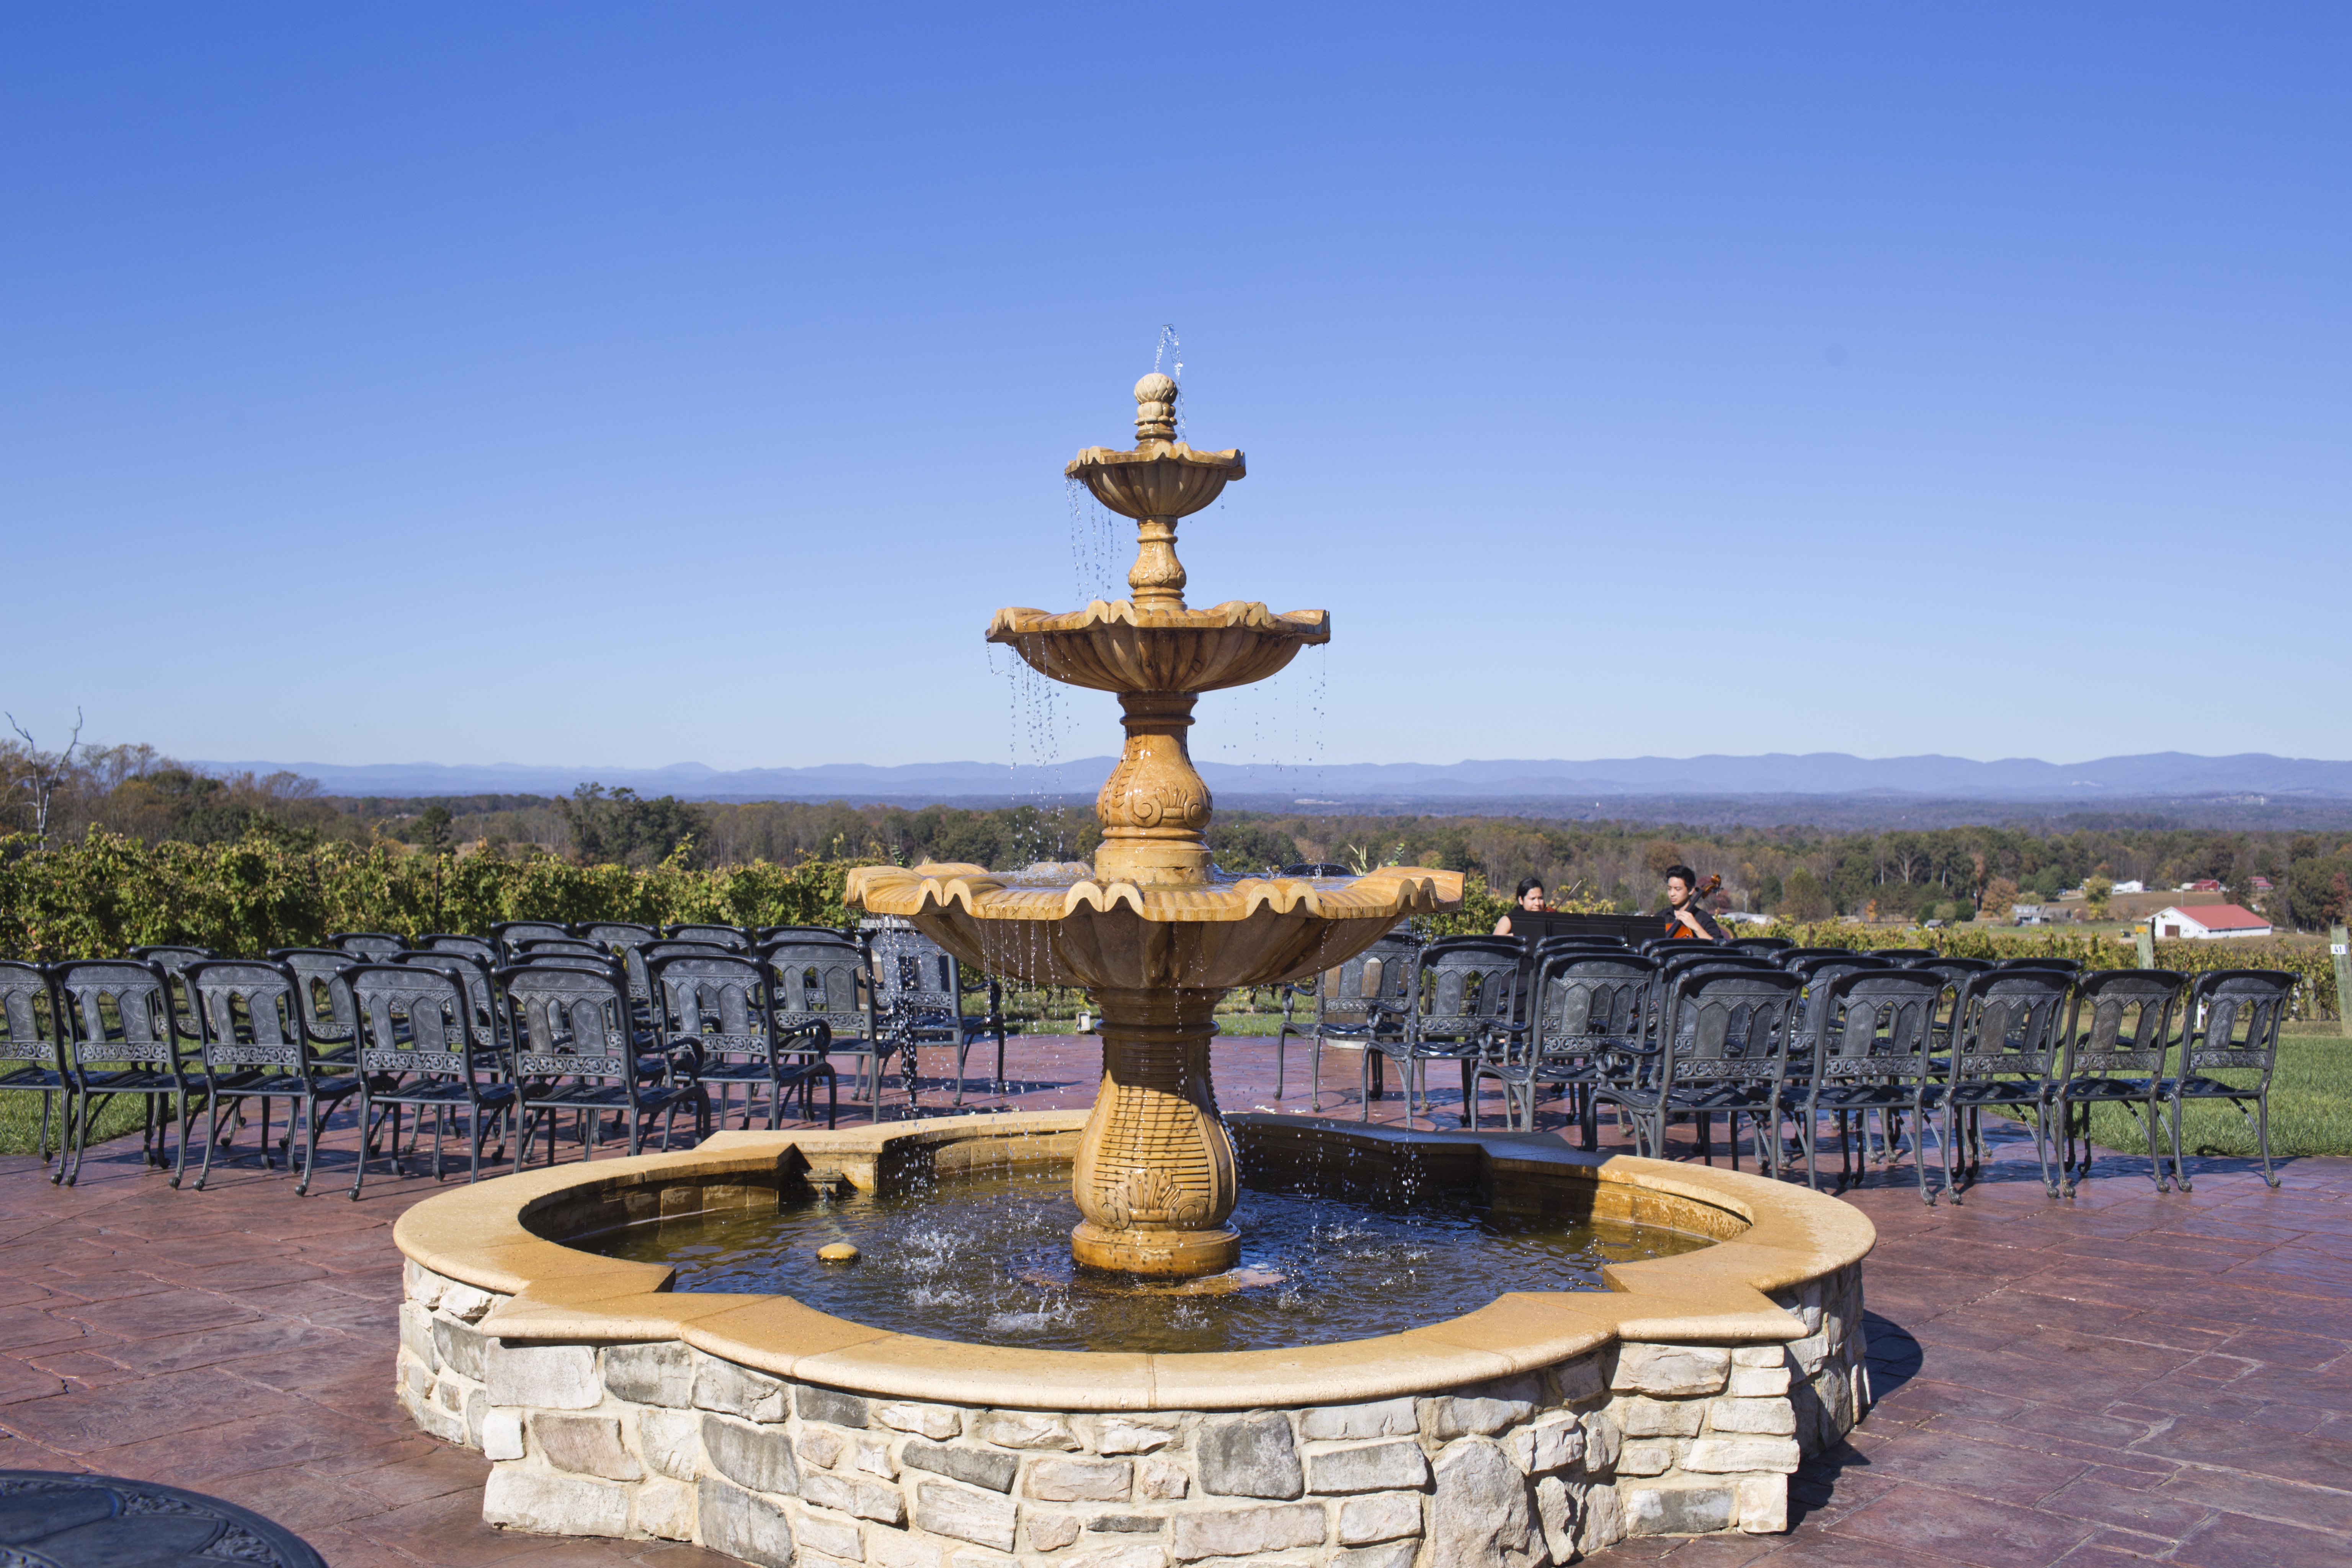
palace, travel, plaza, landmark, italy, fountain, town square, italian, water feature, outdoor structure